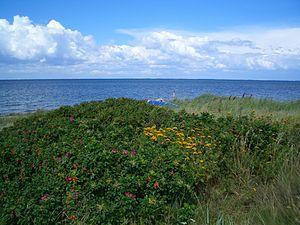
The seaside in summer - Femø
Cet article recense les zones humides du Danemark concernées par la convention de Ramsar.
Femø est une île du Danemark situé au nord de l'île de Lolland.